Lorica segmentata

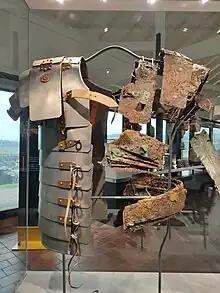
Remains and recreation of "lorica segmentata", from the Corbridge Hoard.

In Latin, the name "lorica segmentata" translates to "segmented cuirass." However, this name was not given to the armor by the Romans. Instead, it was given by scholars in the 16th century. Despite the lack of knowledge on the Roman name for the armor, scholars can make educated guesses on the Roman name. It is obvious the name had the word "lorica" in it. However, the following part of the name is unknown. Some scholars believe that the name was "lorica lamminata". This theory is based on the Romans referring to sheets of metal as lamina, although no firm evidence for any theory regarding the name of the armor currently exists.